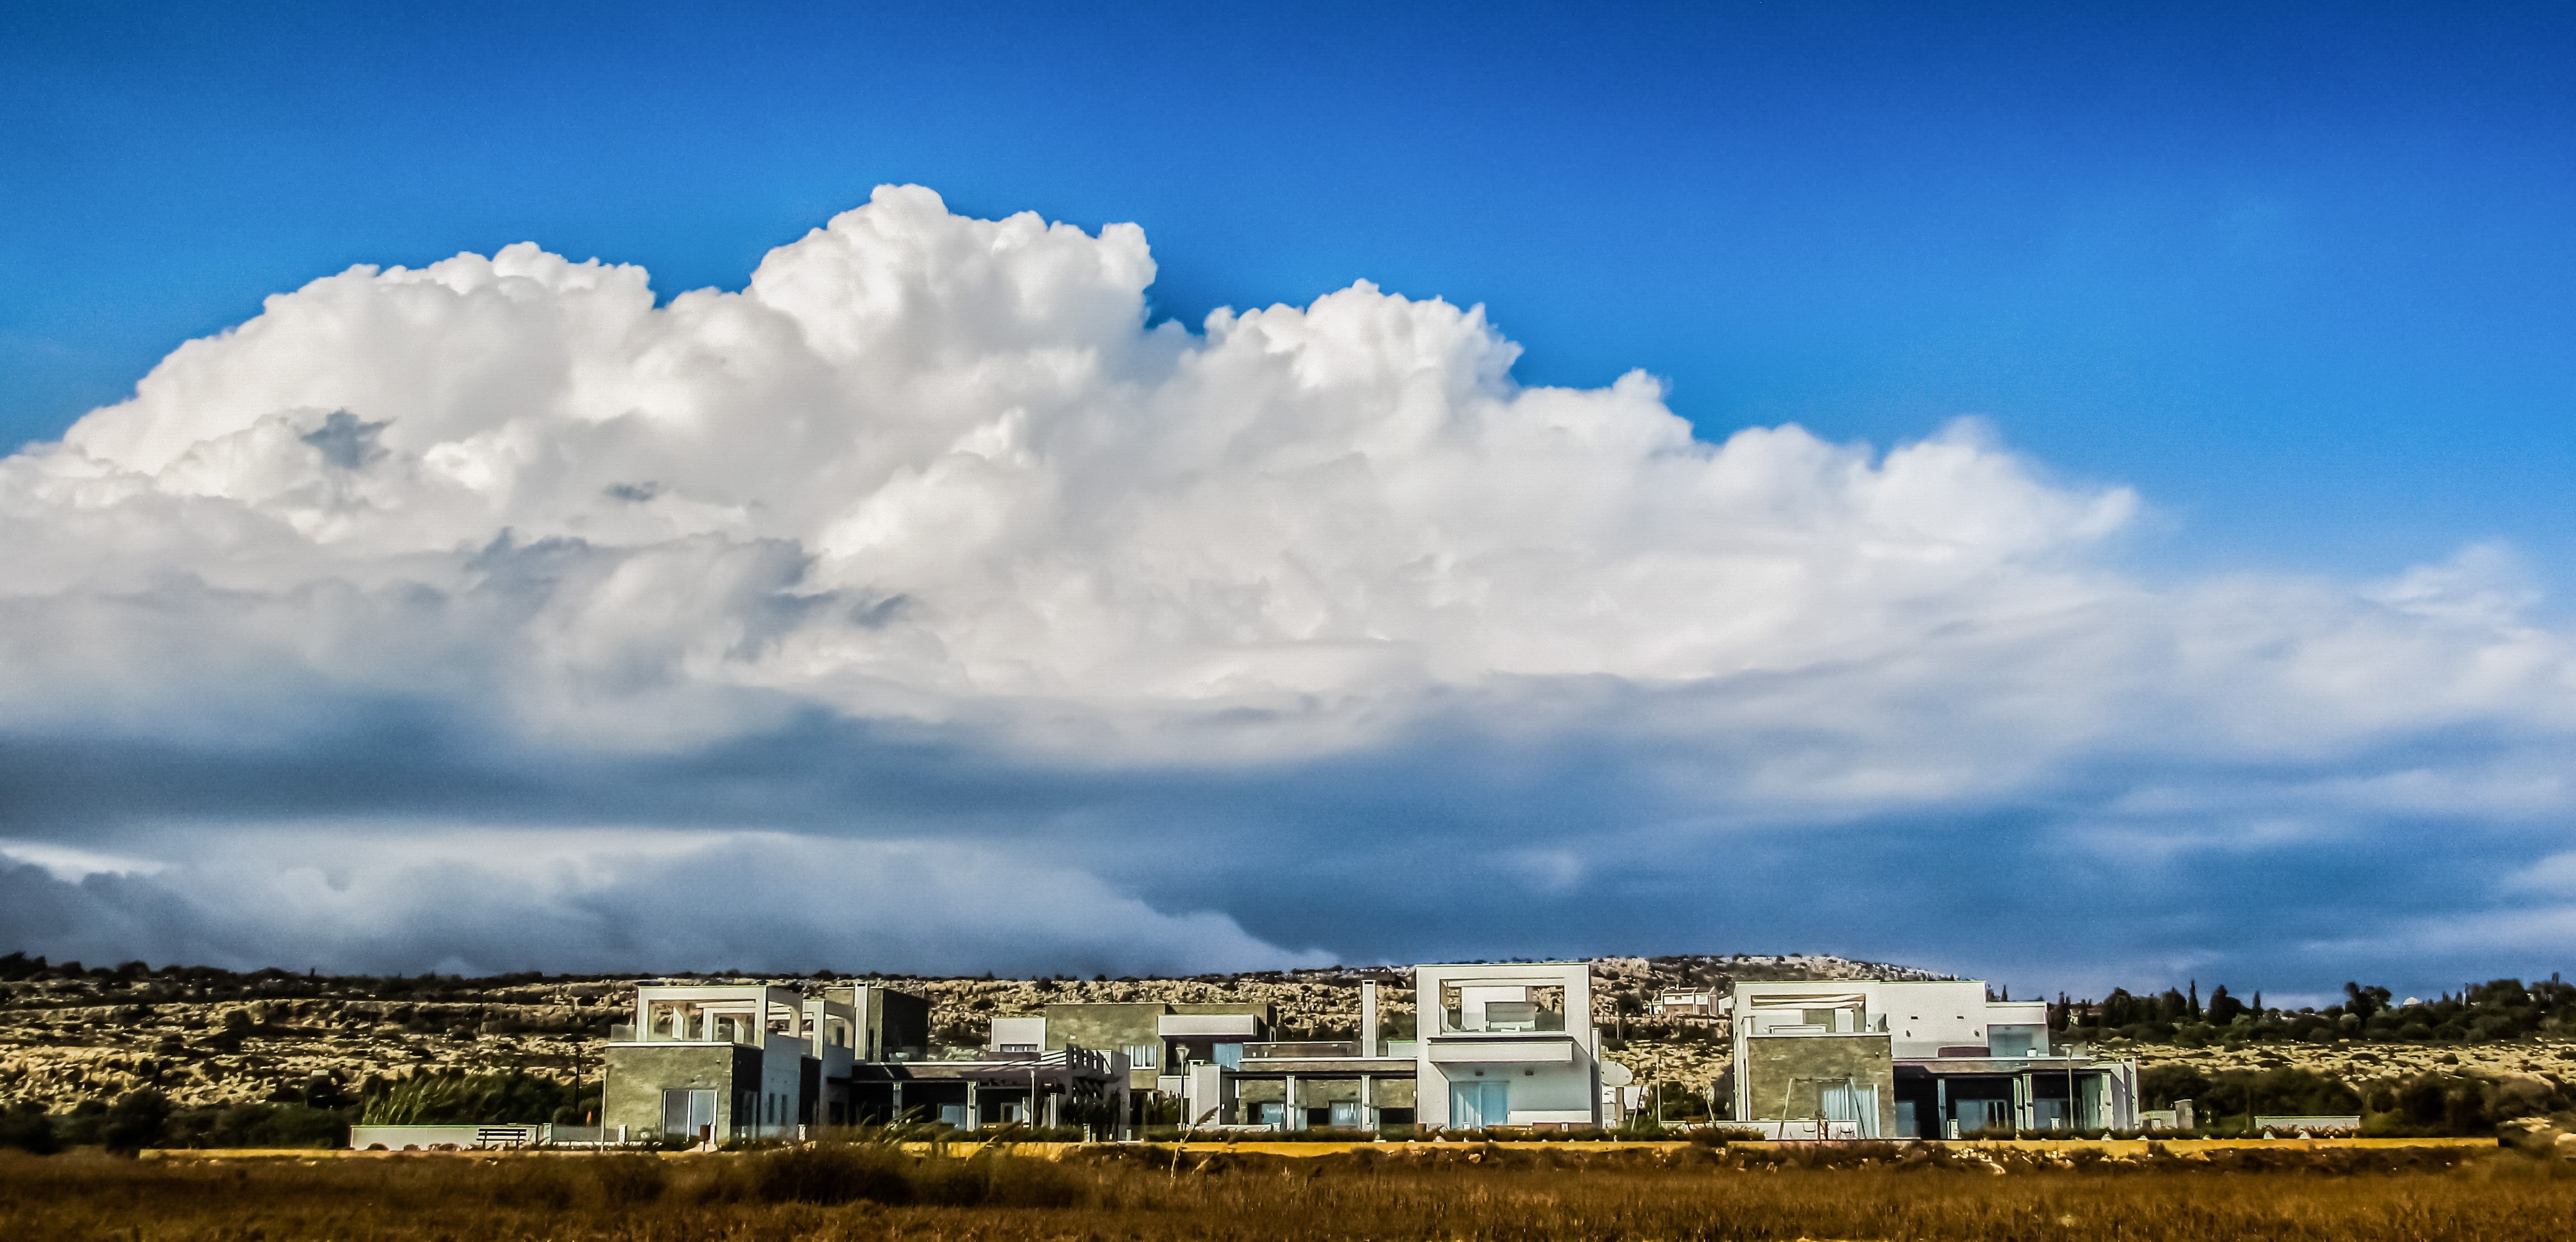
landscape, horizon, cloud, sky, field, prairie, sunlight, scenery, weather, storm, cumulus, tourism, plain, clouds, resort, villas, cyprus, rural area, ayia napa, meteorological phenomenon, residential area, atmosphere of earth